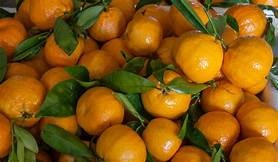
Label: mandarine